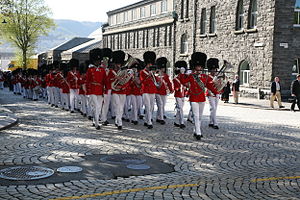
Tivoli-Garden / Rejser
Tivoli-Garden i Bergen i processionen på Norges nationaldag 17. maj i 2007.
Tivoli-Garden blev oprettet i 1844 af Georg Carstensen, havens grundlægger, i forbindelse med hans fødselsdag. N.H. Volkersen, Tivolis første Pjerrot, ledede Tivoli-Garden, der lige siden haft både kunsten, traditionerne og underholdningsværdien som nøgleværdier.